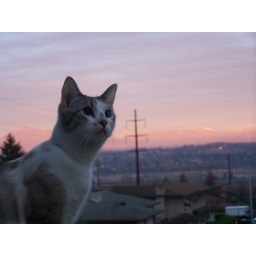
dec 031 Vada and shiny building in background